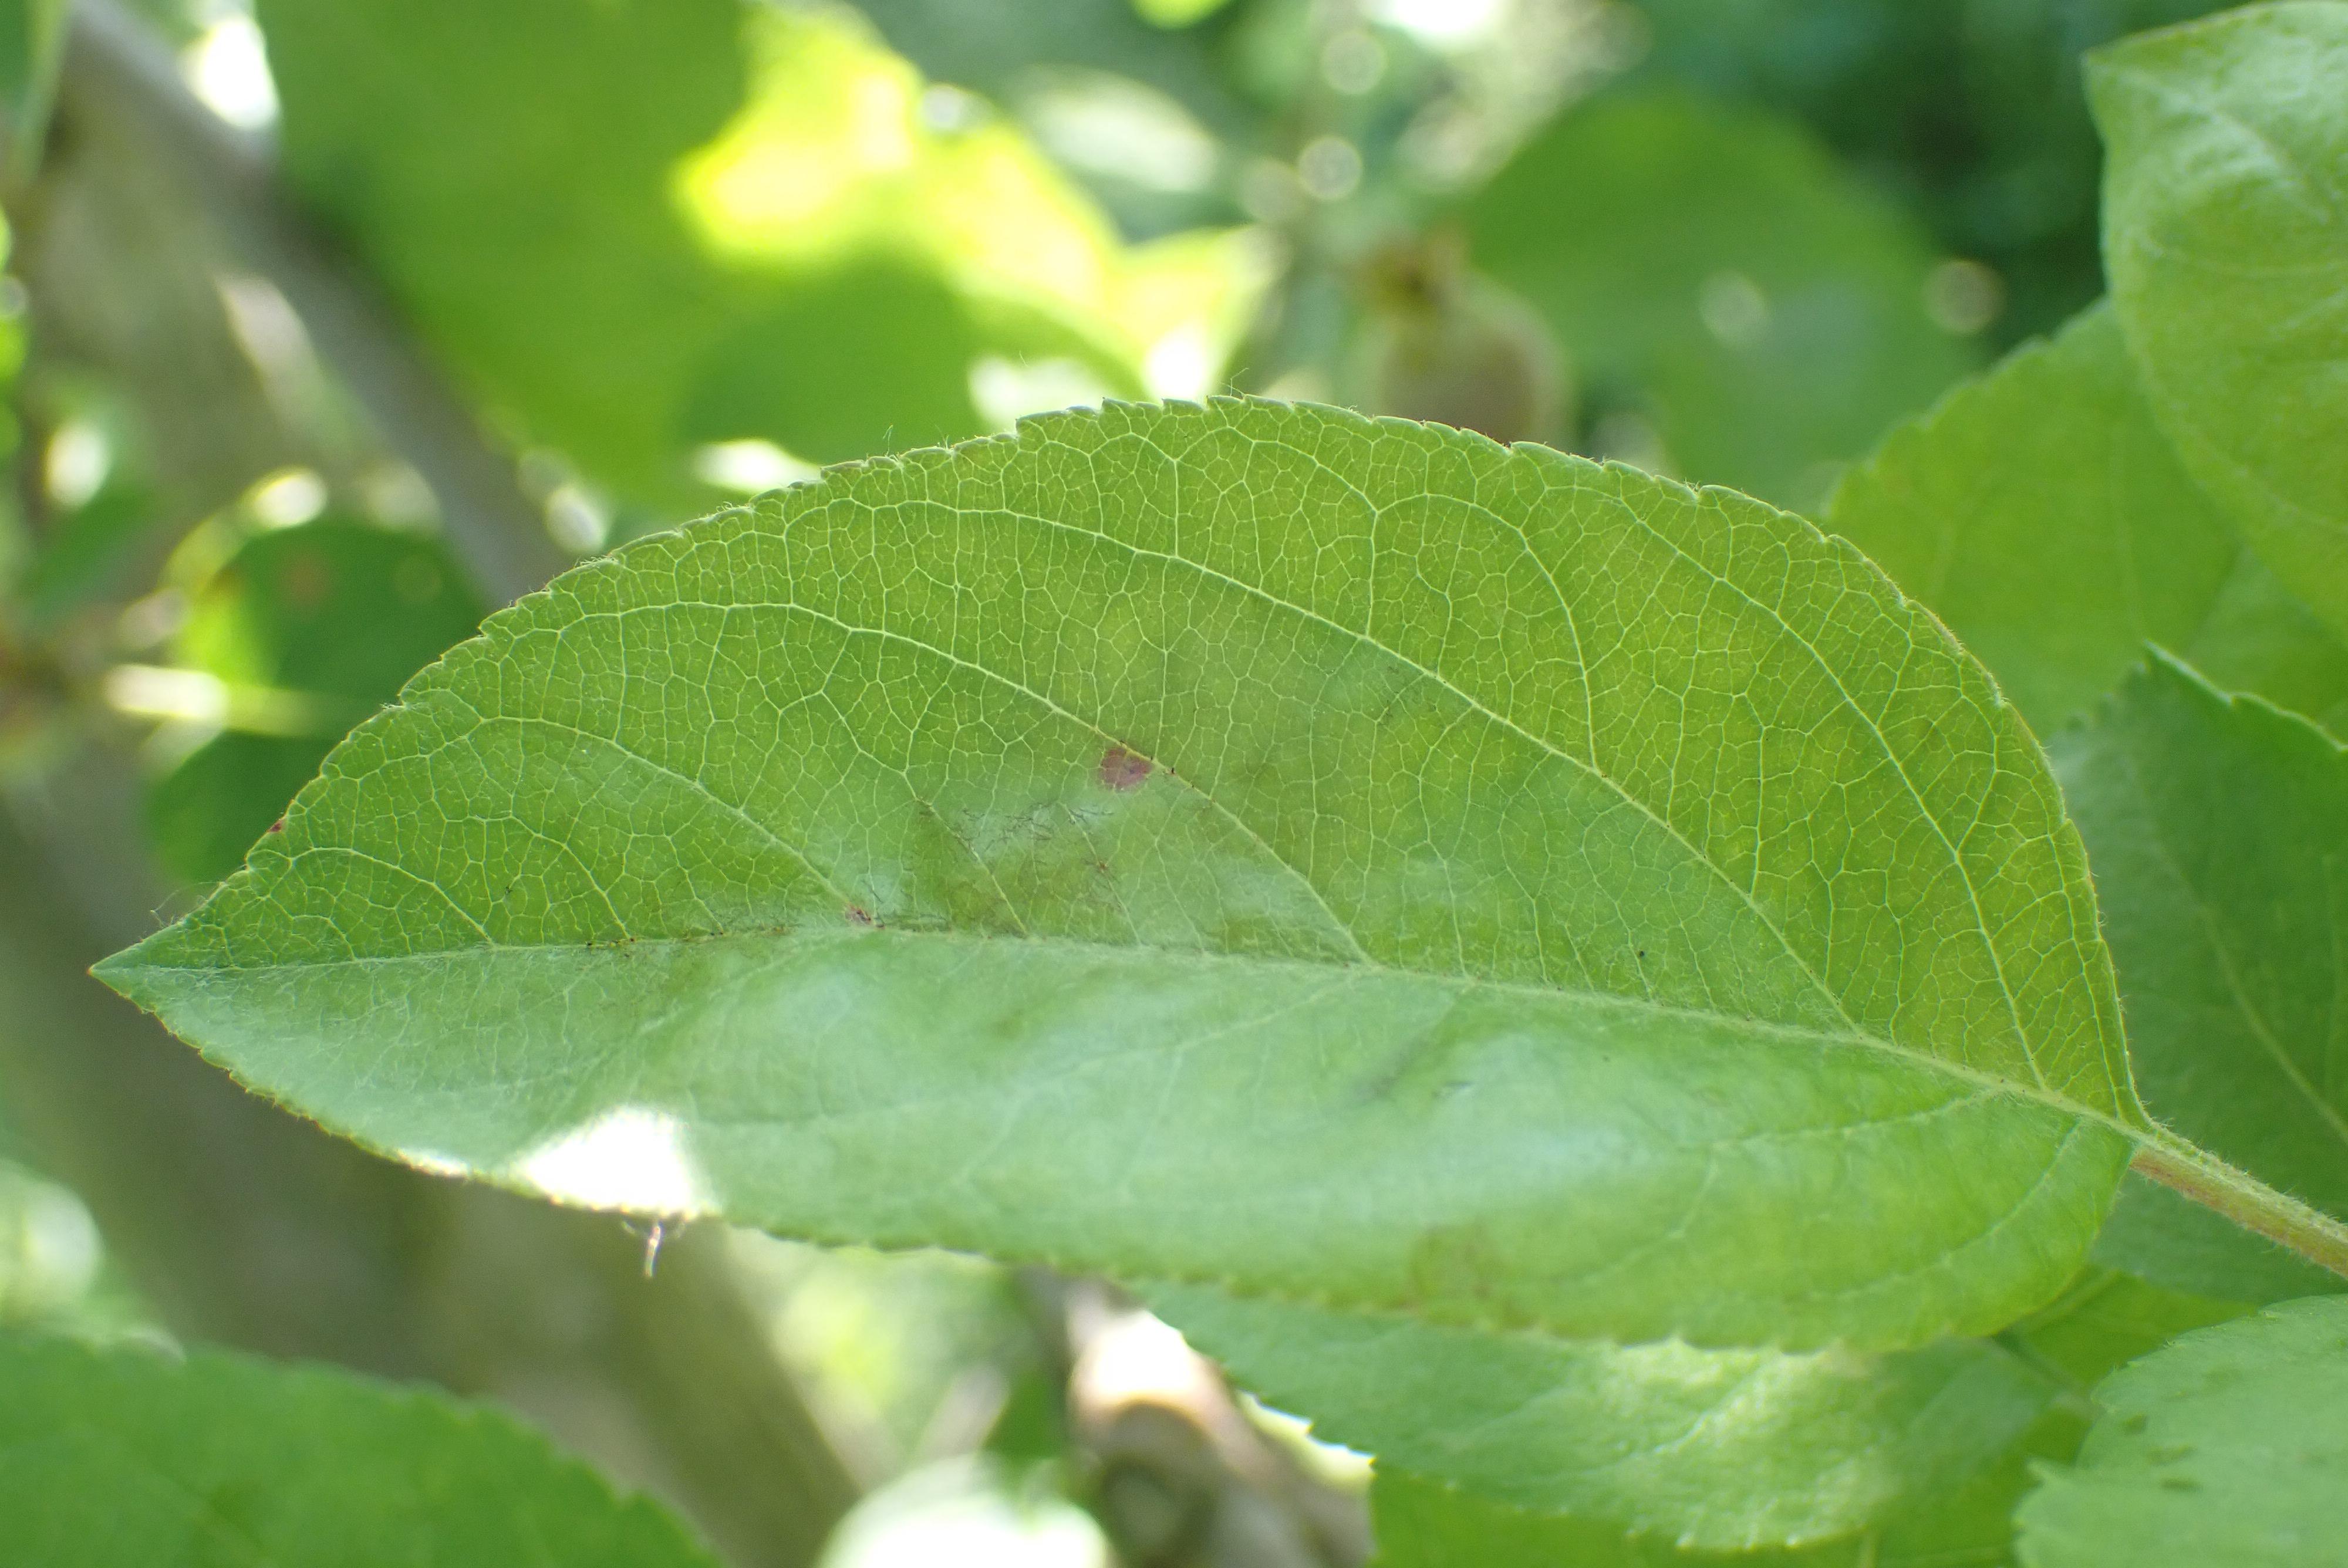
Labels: scab